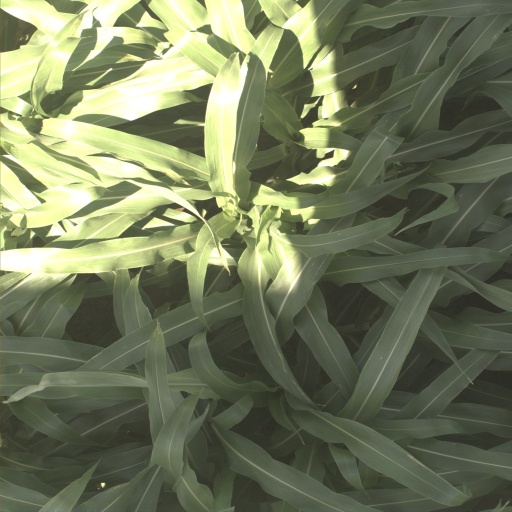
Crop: sorghum